Australia Day debate

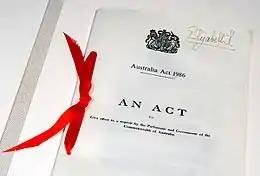
Photo of the "Australia Act 1986" document located in Parliament House, Canberra

As early as 1957, 1 January was suggested as a possible alternative day, to commemorate the Federation of Australia. In 1902, the year after Federation, 1 January was named "Commonwealth Day". However, New Year's Day was already a public holiday, and Commonwealth Day did not gather much support. (But see 19 January and 17 September, below.)